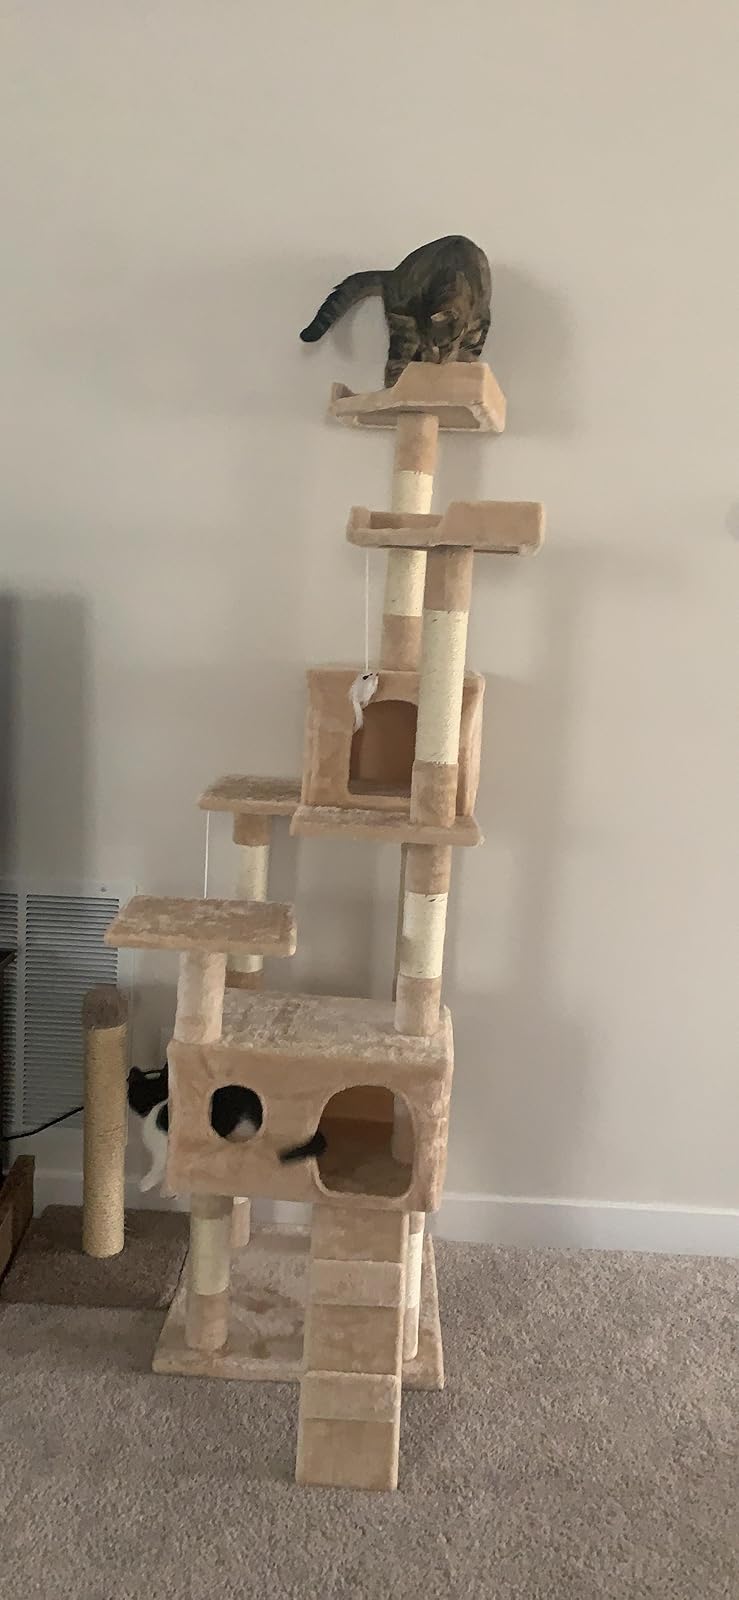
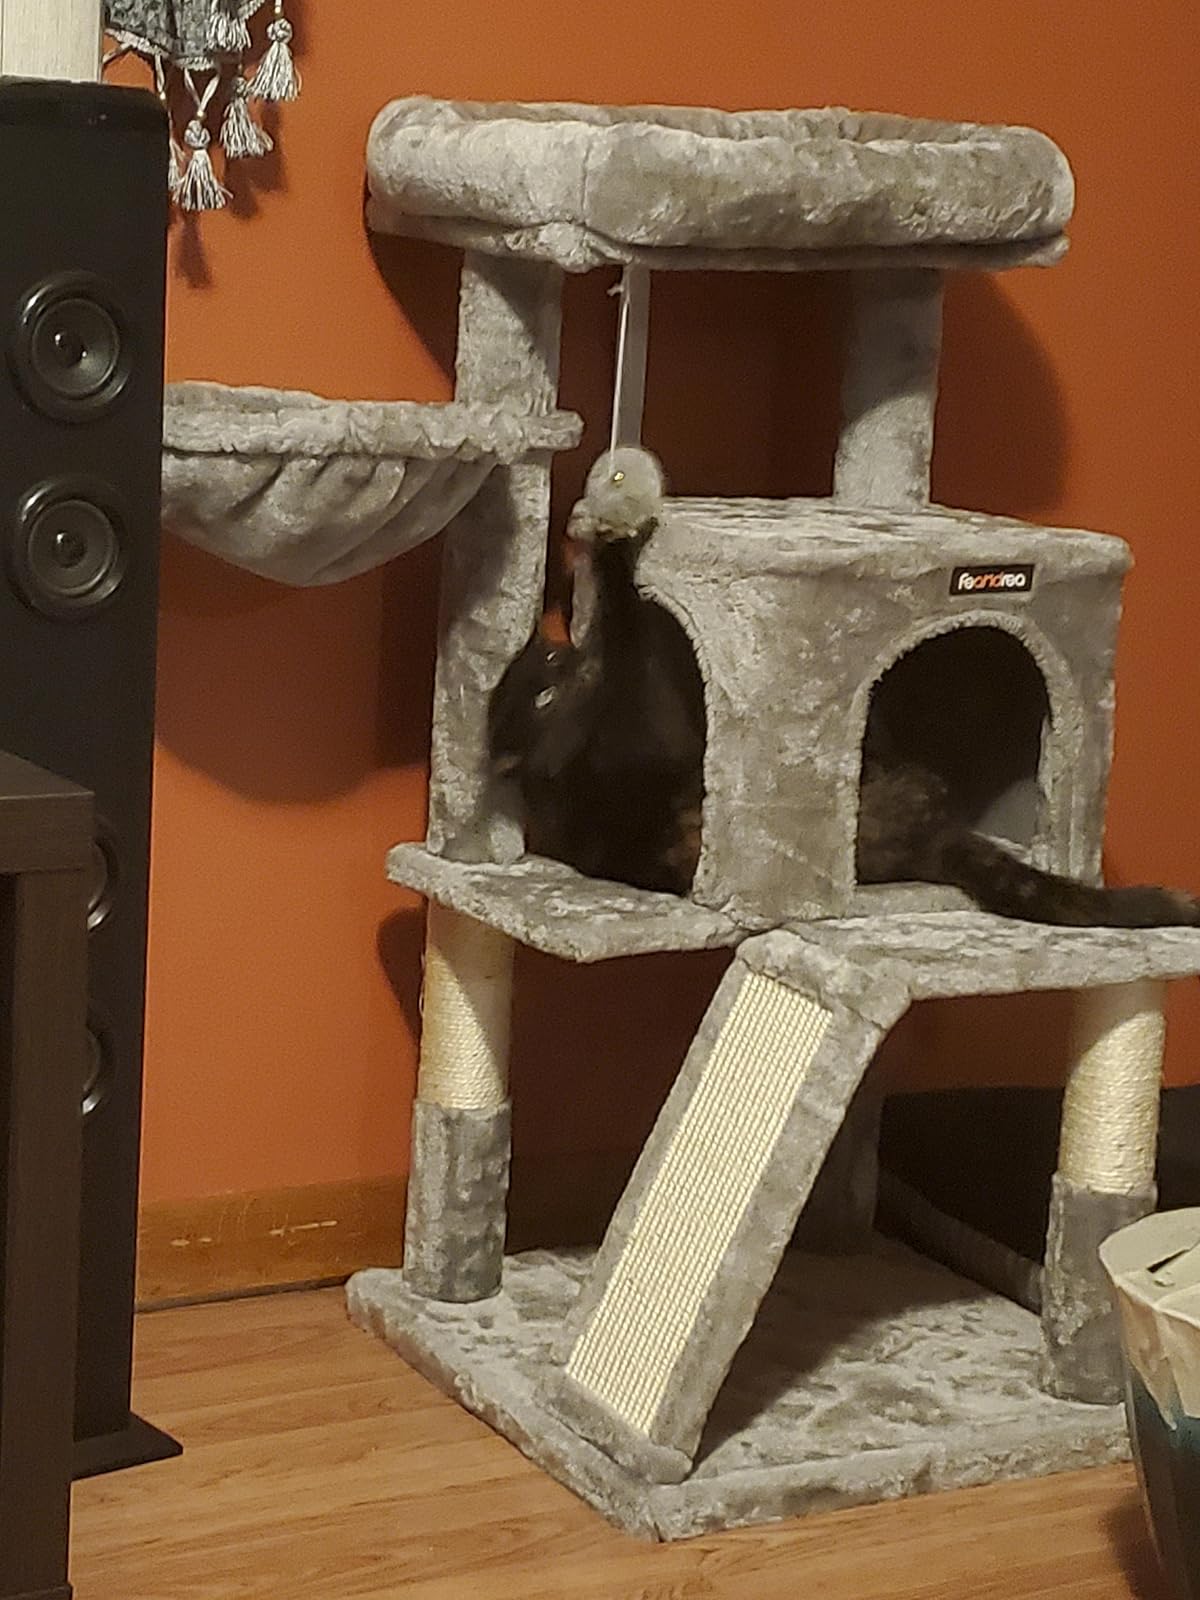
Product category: items_cat tree
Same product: no